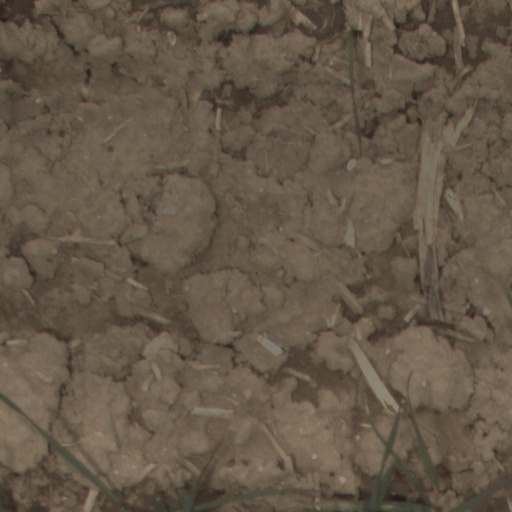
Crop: wheat